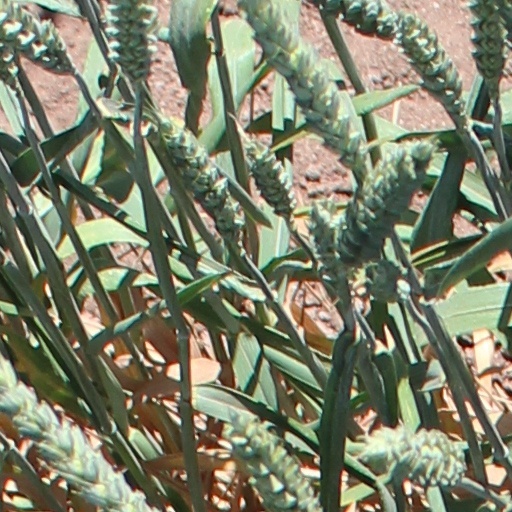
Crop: wheat